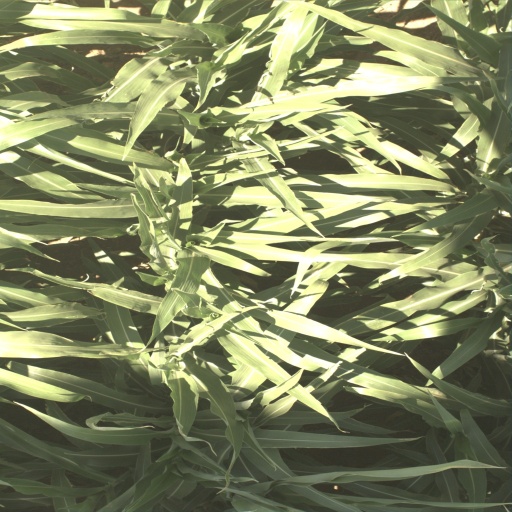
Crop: sorghum